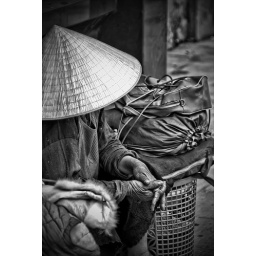
Homeless old lady with weathered hands sitting at the roadside with all her belongings in bags and baskets. Hanoi, Vietnam